Paleontology in Montana

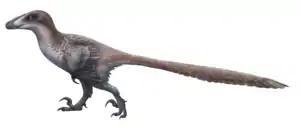
"Deinonychus".

In 1964, John Ostrom led an expedition that included his student Robert T. Bakker into the south-central part of the state. The rocks they prospected were of the Cloverly Formation, dating back to the Early Cretaceous. Among their finds were the first documented remains of a small carnivorous dinosaur that would be named "Deinonychus antirrhopus". This discovery helped ignite the Dinosaur Renaissance. It exhibited important anatomical similarities to birds that helped scientists shed antiquated ideas interpreting dinosaurs as "overgrown lizards".